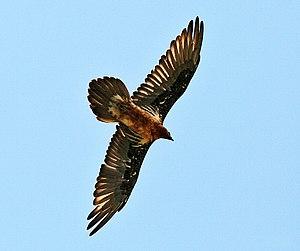
Le lac de l'Oule est un lac de barrage situé dans les Pyrénées françaises en vallée d'Aure, en Haute-Bigorre, dans le département des Hautes-Pyrénées.
Le Gypaète barbu est la seule espèce du genre Gypaetus. Cette espèce est présente en Asie centrale, en Afrique, au Moyen-Orient et en Europe, dont elle est l'une des quatre espèces de vautours — elle s'y cantonne principalement aux Pyrénées, aux Alpes, au massif Corse et à la Crète. Il appartient à l'ordre des Accipitriformes et à la famille des Accipitridés.
Le pic de Garlitz, situé administrativement dans le département français des Hautes-Pyrénées, est un sommet des Pyrénées qui culmine à 2 798 mètres d'altitude.